Asus

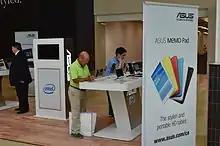
Asus Memo Pad road show

Two generations of the Nexus 7, manufactured for and branded as Google, were announced on 27 June 2012 for release in July 2012. On 24 July 2013, Asus announced a successor to the Google Nexus 7. Two days later, it was released. Asus has also been working with Microsoft in developing Windows 8 convertible tablets. In 2013, Asus revealed an Android-based tablet computer that, when attached to a keyboard, becomes a Windows 8 device, which it called the Transformer Book Trio. The keyboard can be attached to a third-party monitor, creating a desktop-like experience. Asus is also known for the following tablet computer lines: